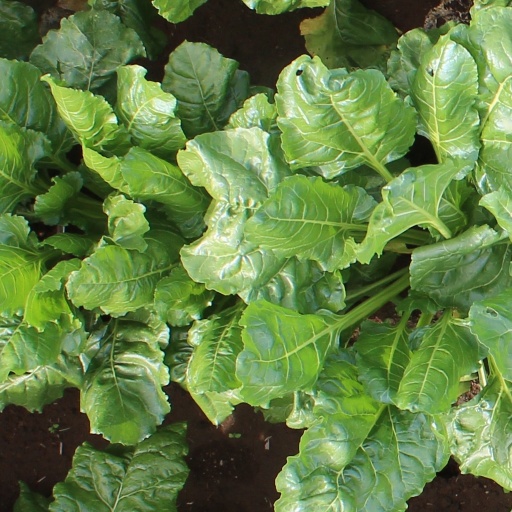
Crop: sugar beet